Phasmarhabditis hermaphrodita

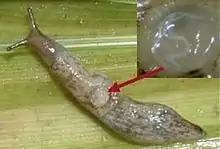
"Deroceras reticulatum" infected with slug parasitic roundworm "Phasmarhabditis hermaphrodita."

At this stage, depending on temperature, the weight of the gastropod, nematode density in the soil the host may die within 4 to 21 days, however, studies show if large enough (over 1g), some slugs (e.g. "Arion lusitanicus") can resist infection. The process involved in killing the host is still not fully understood, whether it is due to internal damage from new offspring or the releasing of "M. osloensis". "M. osloensis" was found growing cultures of "P. hermaphrodita" and was shown to kill slugs when injected in large amounts into "D. reticulatum", but it is not vertically transmitted to offspring, hence its role in the pathogenicity process is currently unclear. When infected by "P. hermaphrodita" both morphological and behavioural characteristics of the slug change. Morphological changes include a swelling of the mantle area, where both fluid and reproducing nematodes accumulate. Behavioral changes include the fact that infected slugs will be more attracted to areas with populations of "P. hermaphrodita", increasing the reproductive fitness of the nematode.